Compagnies Républicaines de Sécurité

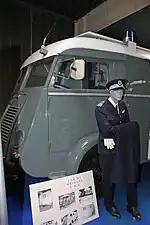
CRS van 1950s - CRS Museum

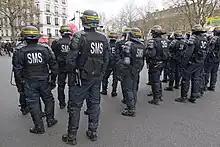
CRS officers during a demonstration in 2016

The Compagnies républicaines de sécurité (CRS; , "Republican Security Corps") are the general reserve of the French National Police. They are primarily involved in general security missions, but the task for which they are best known is crowd and riot control. The DCCRS has seven units: in Paris, Lille, Rennes, Bordeaux, Marseille, Lyon and Metz.